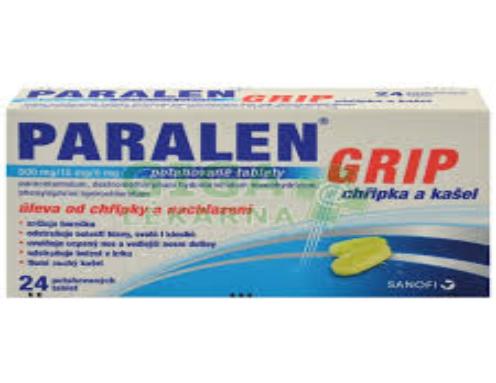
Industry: Medical